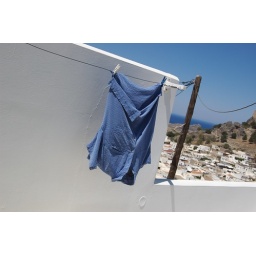
A blue shirt on a sky blue day - 15 of 30 studies taken in Lindos, Rhodes - June 2007